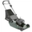
Label: lawn_mower